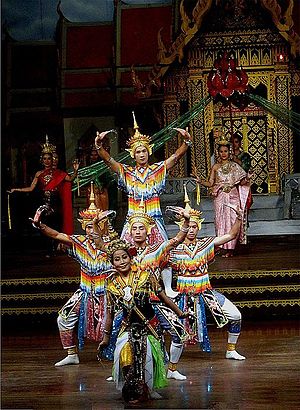
Thailand / Kultur / Traditionel dans og musik
Manora dans (2014).
Thailand, officielt Kongeriget Thailand, tidligere kaldet Siam, er et kongerige i Sydøstasien. Det grænser til Myanmar, Laos, Cambodja og strækker sig også ned ad Malaccahalvøen til Malaysia. Medlem af ASEAN.